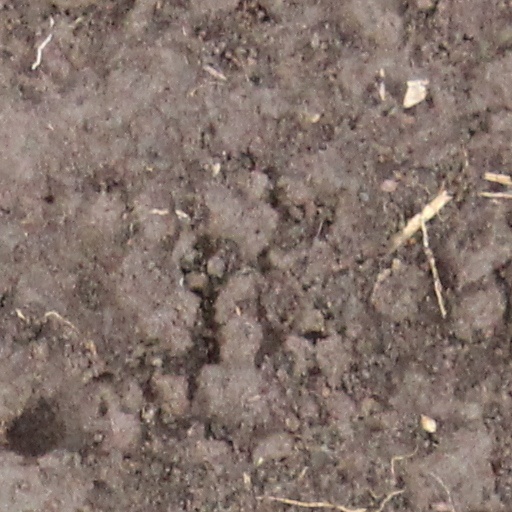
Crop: wheat